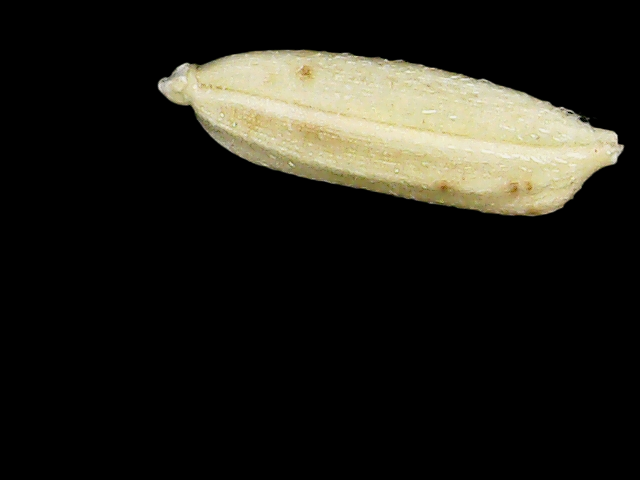
Rice variety: Bd30